Storm Rider Clash of the Evils

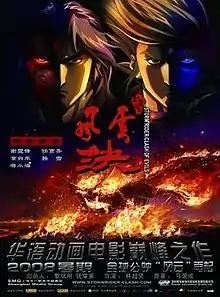

Feng Yun Jue is a Hong Kong animated feature film directed by Dante Lam and produced by Puzzle Animation Studio Limited and Shanghai Media Group. It is based on the manhua series "Fung Wan" by Ma Wing-shing.